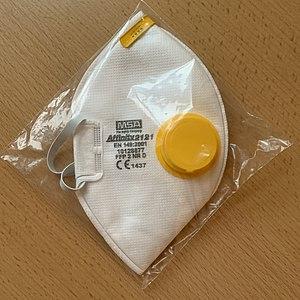
Un masque de protection FFP, aussi appelé appareil de protection respiratoire jetable filtrant contre les particules, ou plus simplement masque à particules, est un type de masque de protection respiratoire filtrant qui sert essentiellement de protection contre les particules ainsi que contre diverses maladies transmissibles dans l'air. C'est un équipement de protection individuelle utilisé par du personnel soignant pour se protéger des contaminations, mais aussi par toute personne que le travail expose à des particules fines.